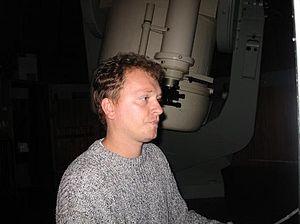
Krisztián Sárneczky est un chercheur, astrophotographe, astronome amateur et enseignant hongrois à l'observatoire Konkoly.